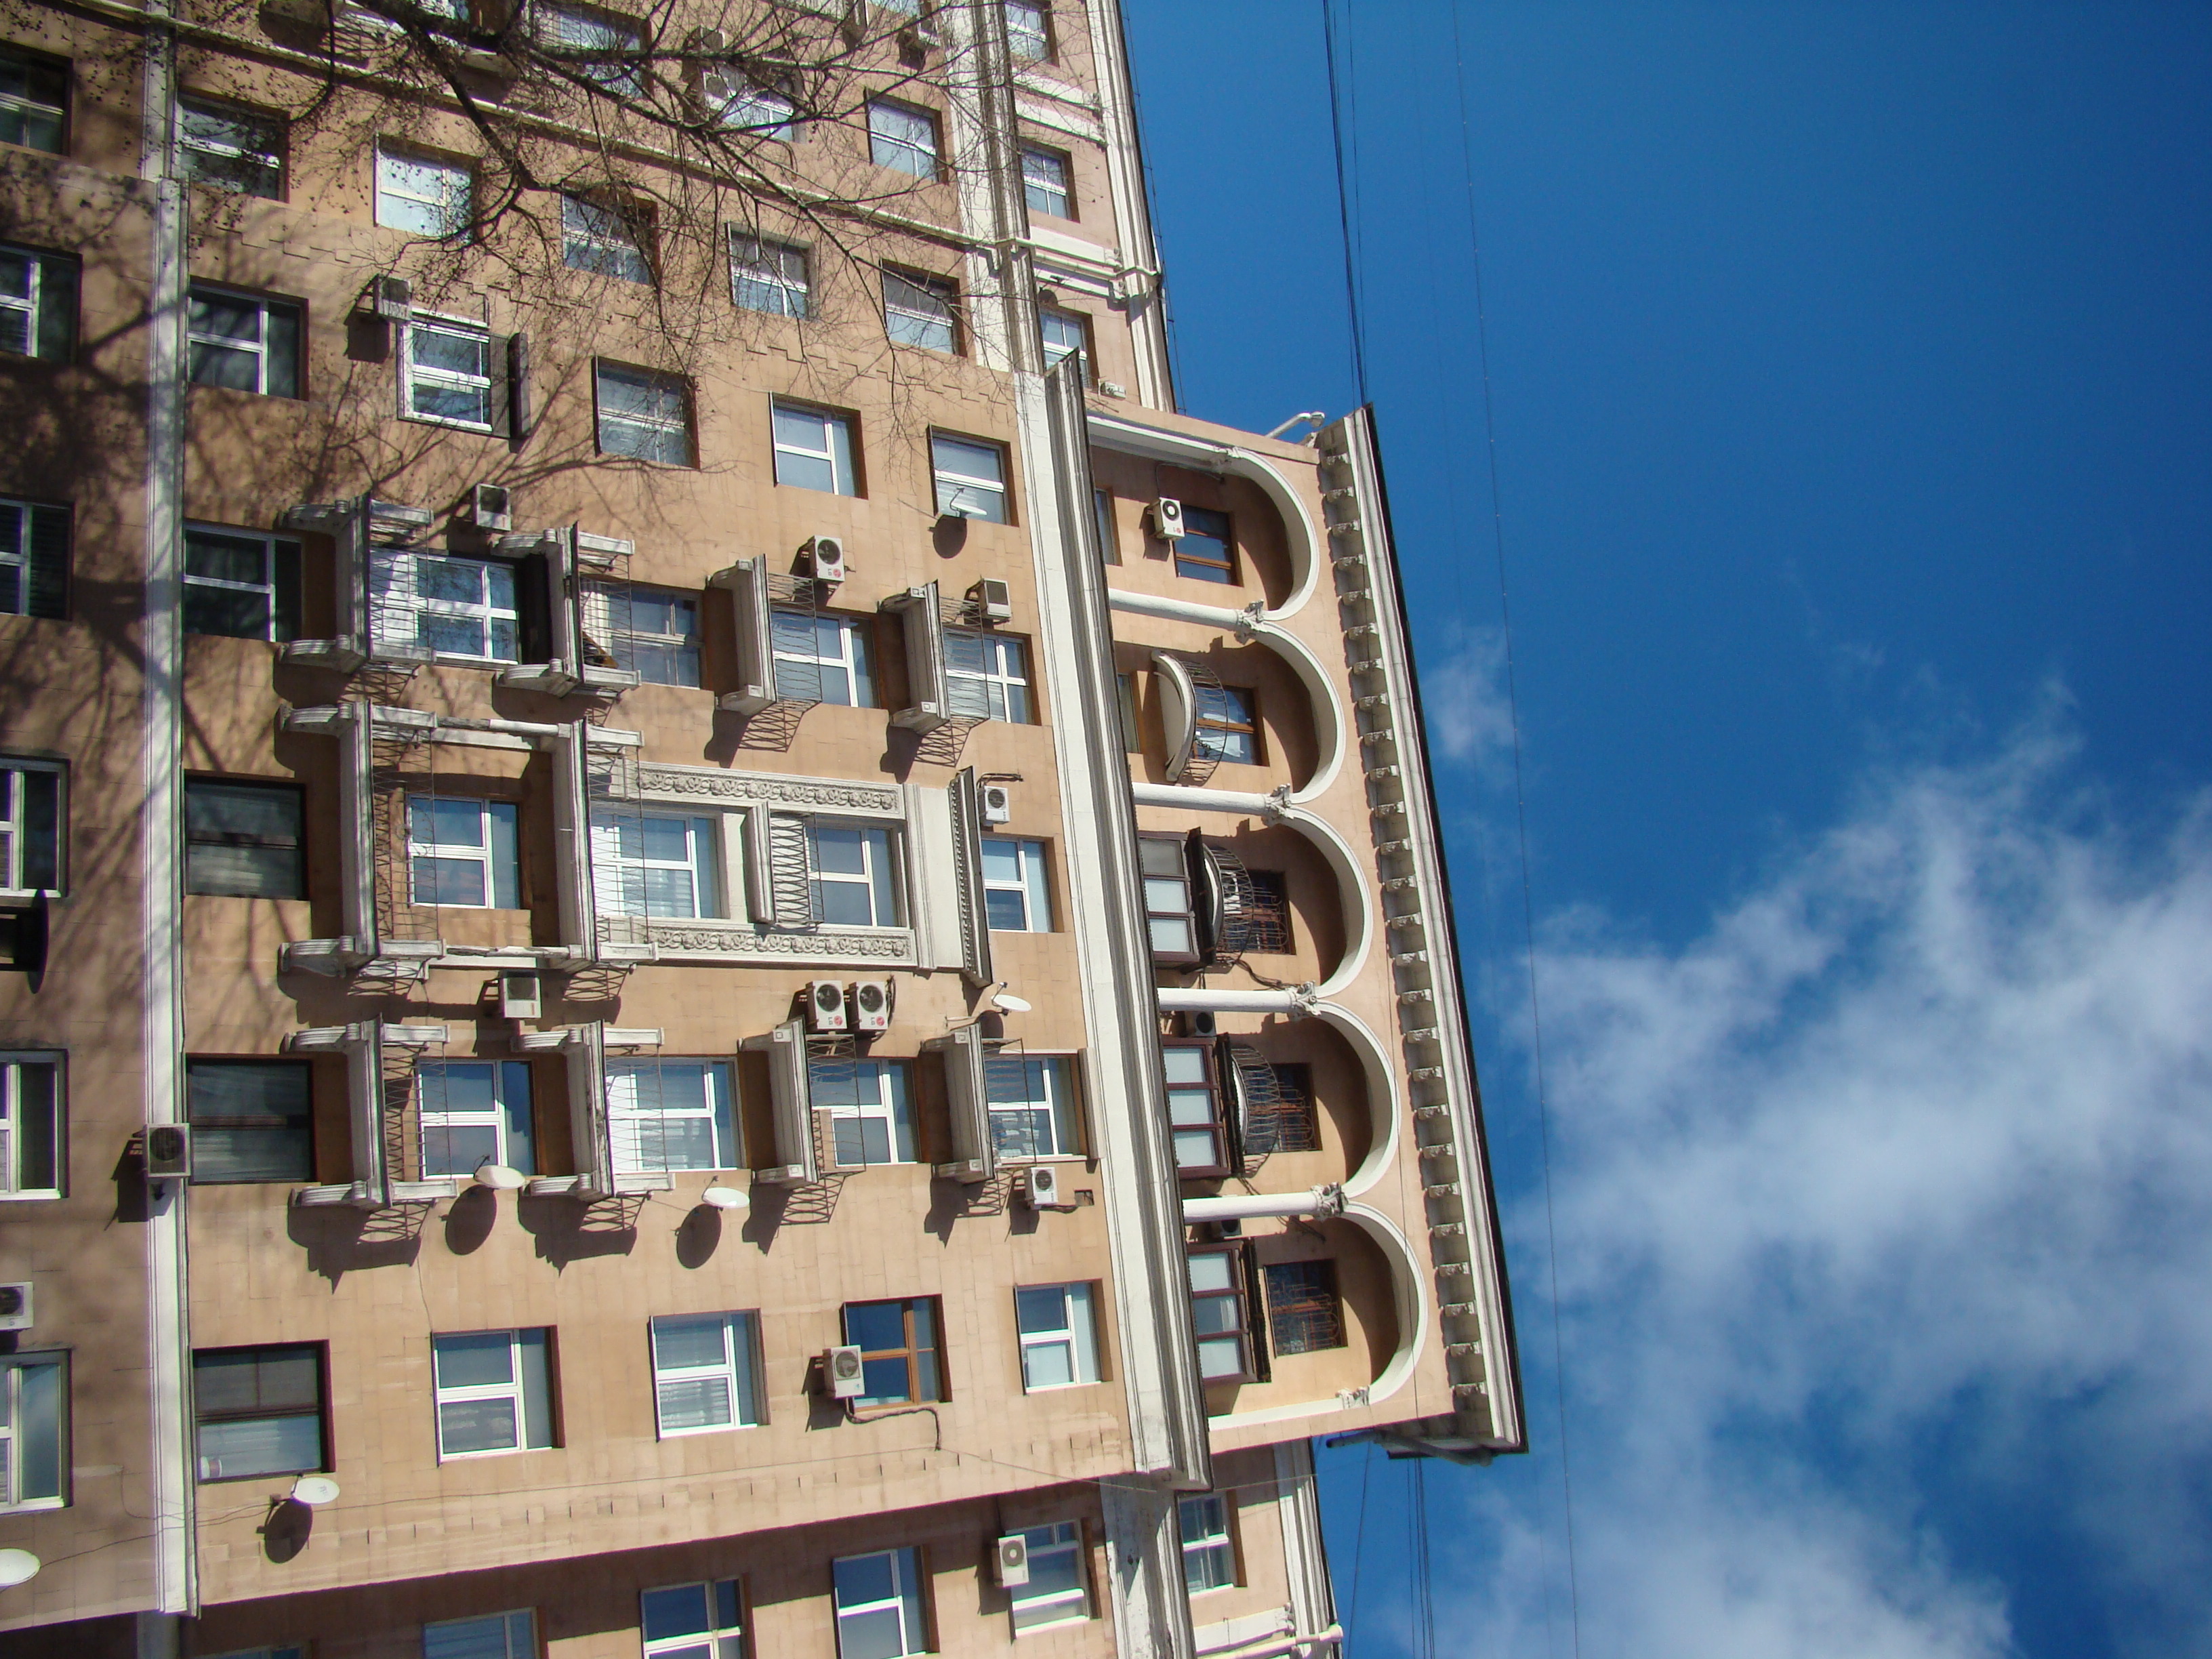
architecture, structure, sky, building, city, skyscraper, cityscape, downtown, plaza, landmark, facade, apartment, tower block, sony, moscow, russia, cityscapes, moskau, moscou, dsc, h9, dsch9, condominium, urban area